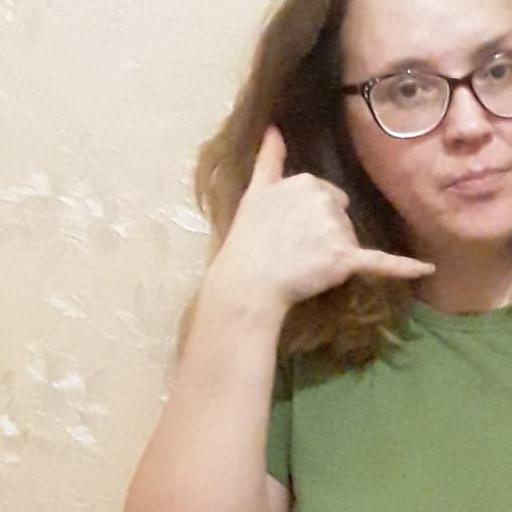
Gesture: call